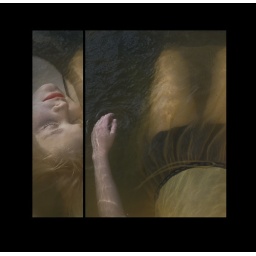
The girl in the water